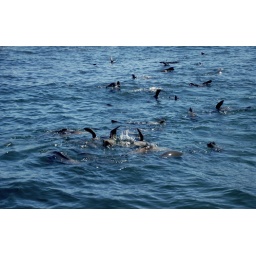
These seals playfully swim in the Atlantic ocean near Seal rock in Cape Town, South Africa.